Eric Stamets

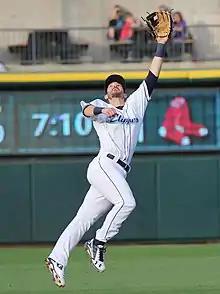
Stamets with the Columbus Clippers in 2018

Eric James Stamets (born September 25, 1991) is an American former professional baseball shortstop. He played one season in Major League Baseball (MLB) for the Cleveland Indians. He is currently the development coach for the Asheville Tourists.